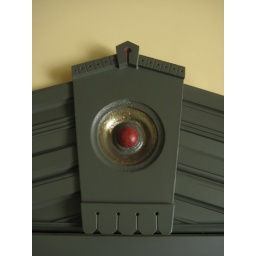
This keystone over the door was designed and hand painted by CJ. The bullseye detail matches the other windows and doors.